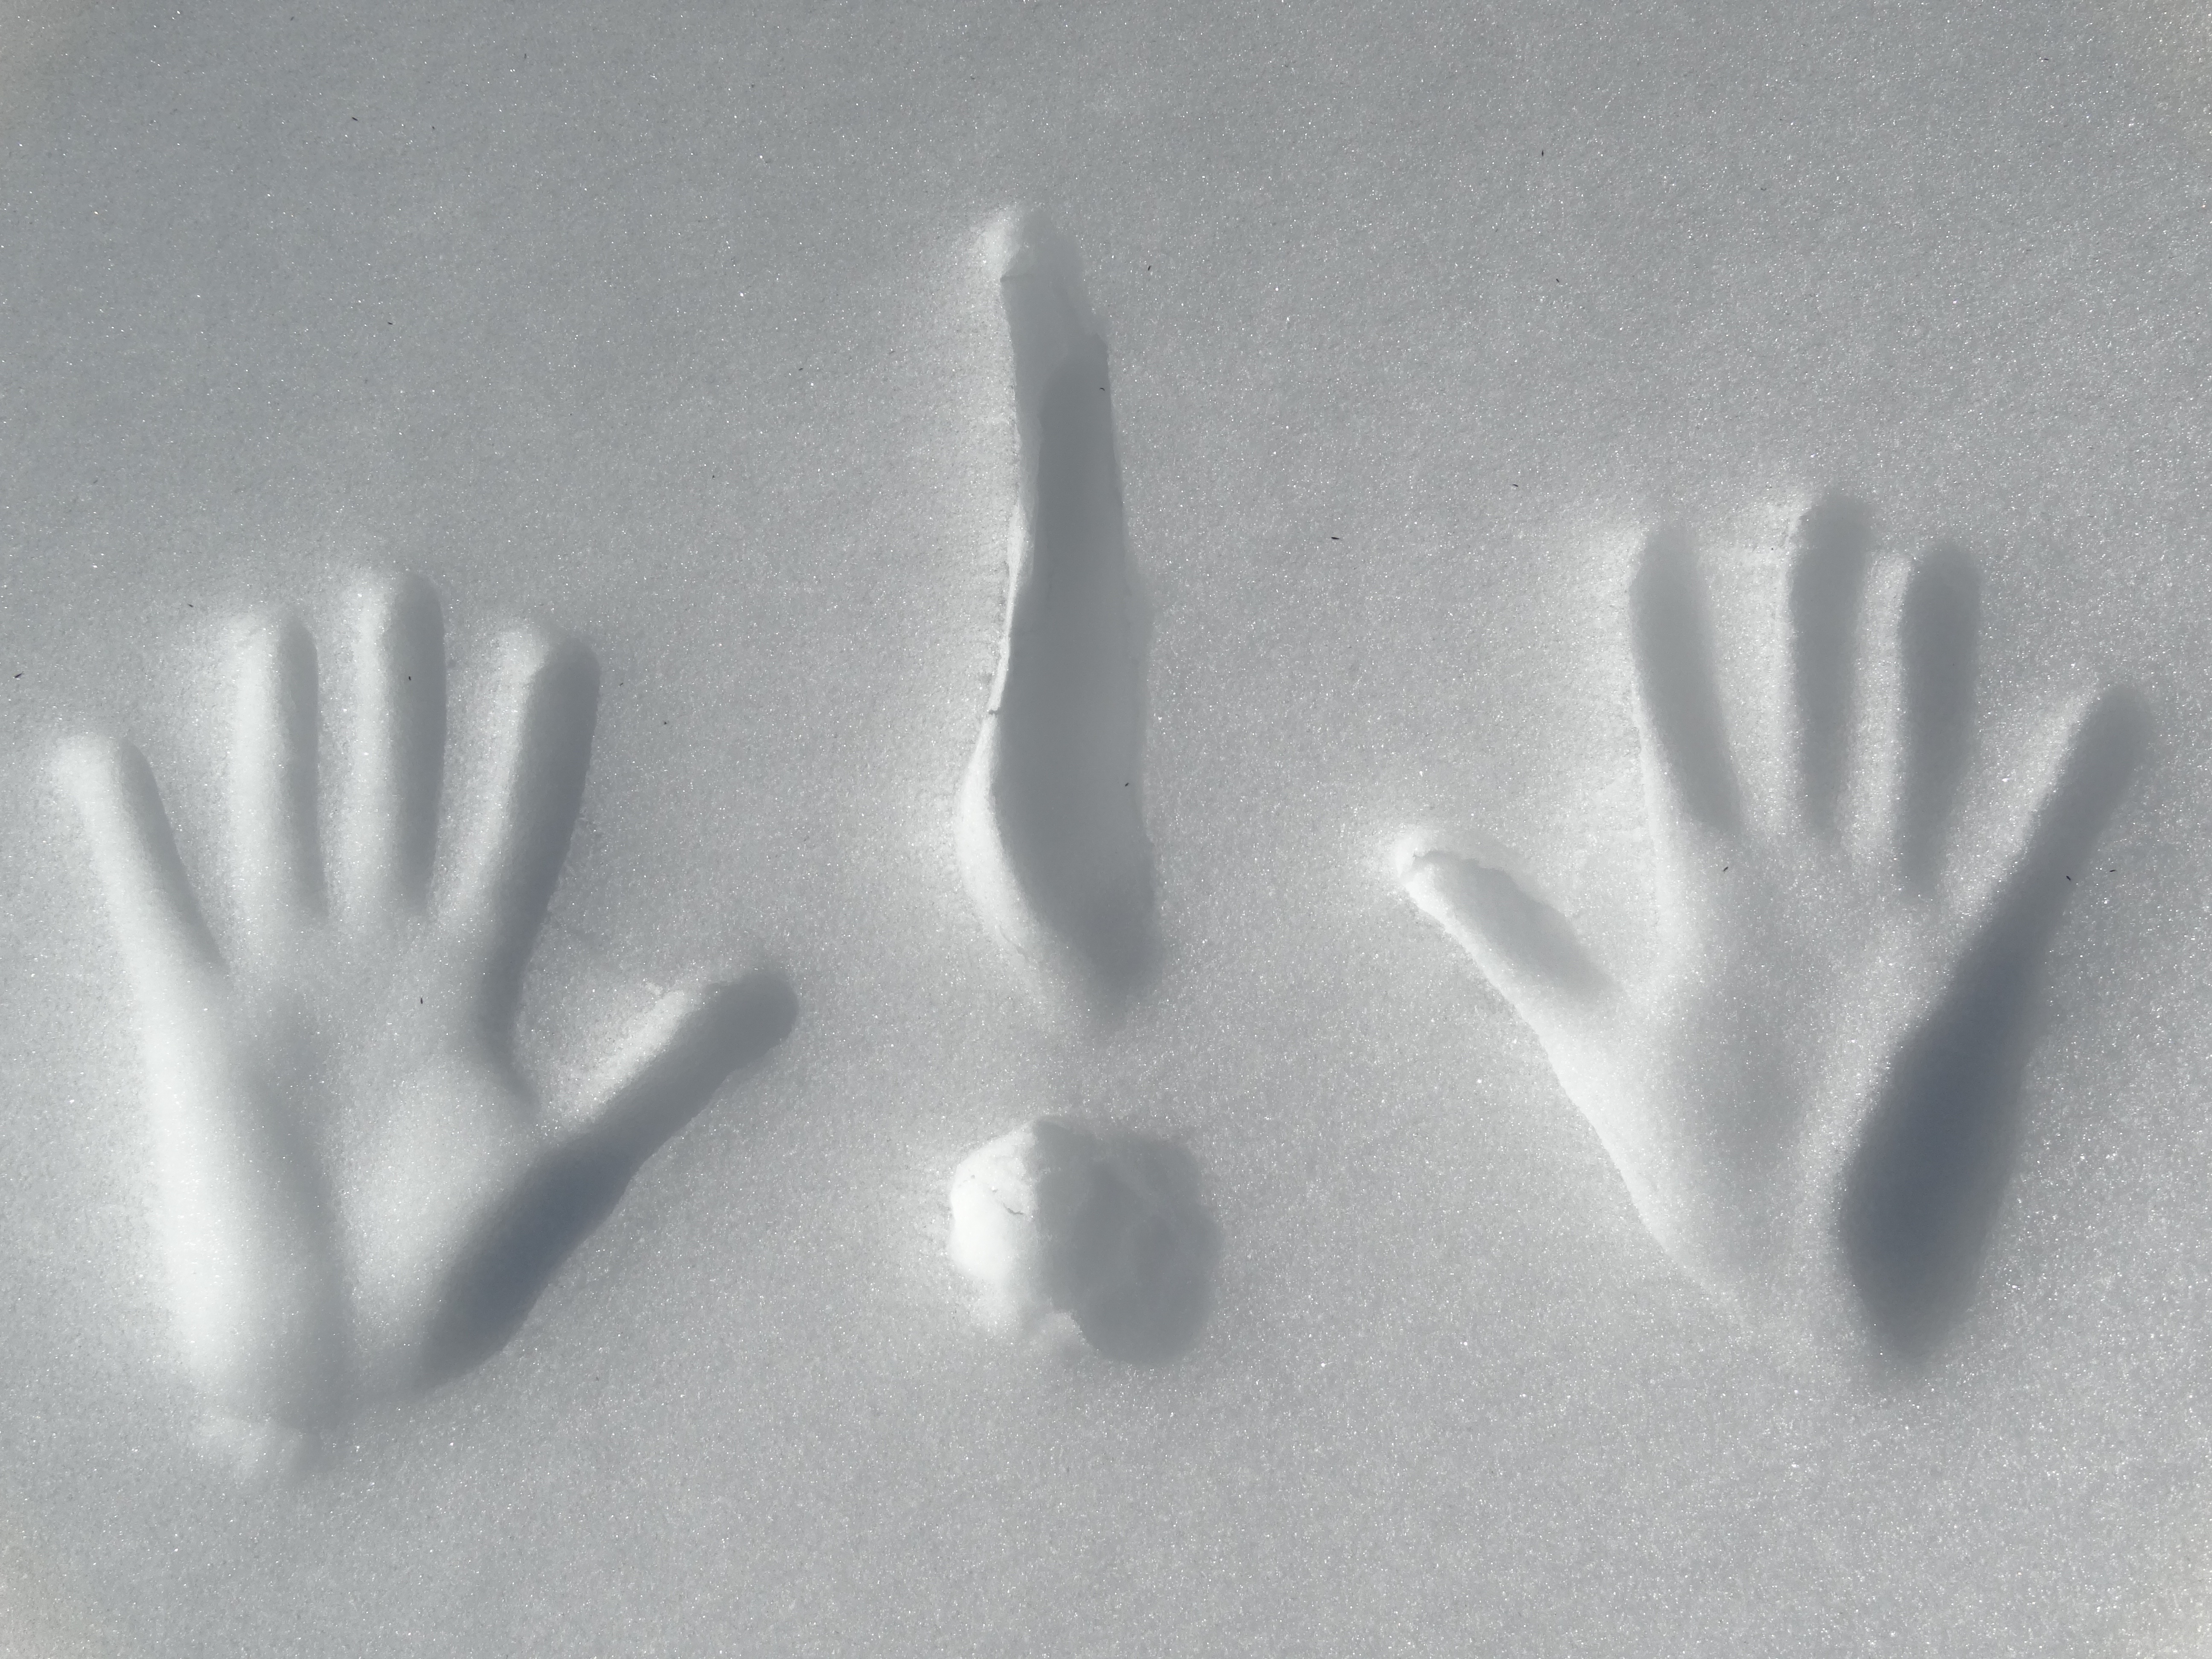
hand, black and white, white, finger, monochrome, material, close up, stop, organ, shape, characters, macro photography, containing, exclamation point, monochrome photography, hand signals, snow tracks